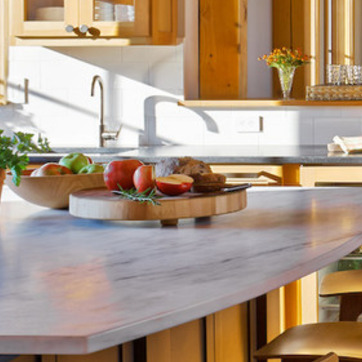
Material: food